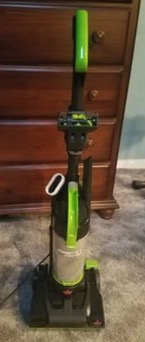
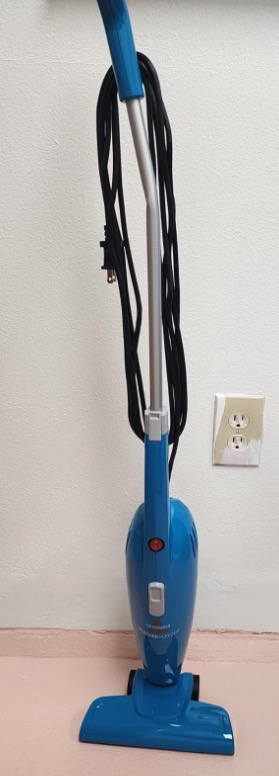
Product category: items_vacuum
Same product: no